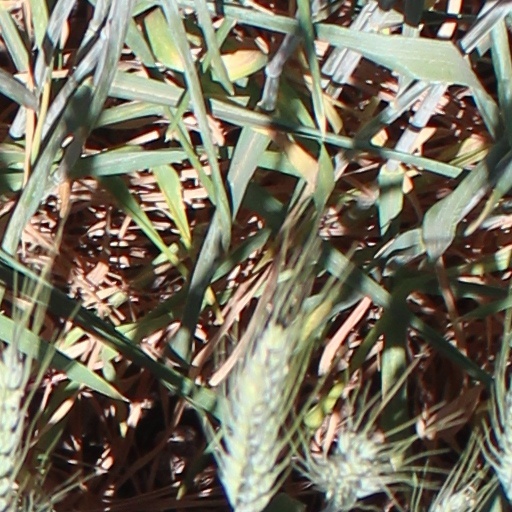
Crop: wheat